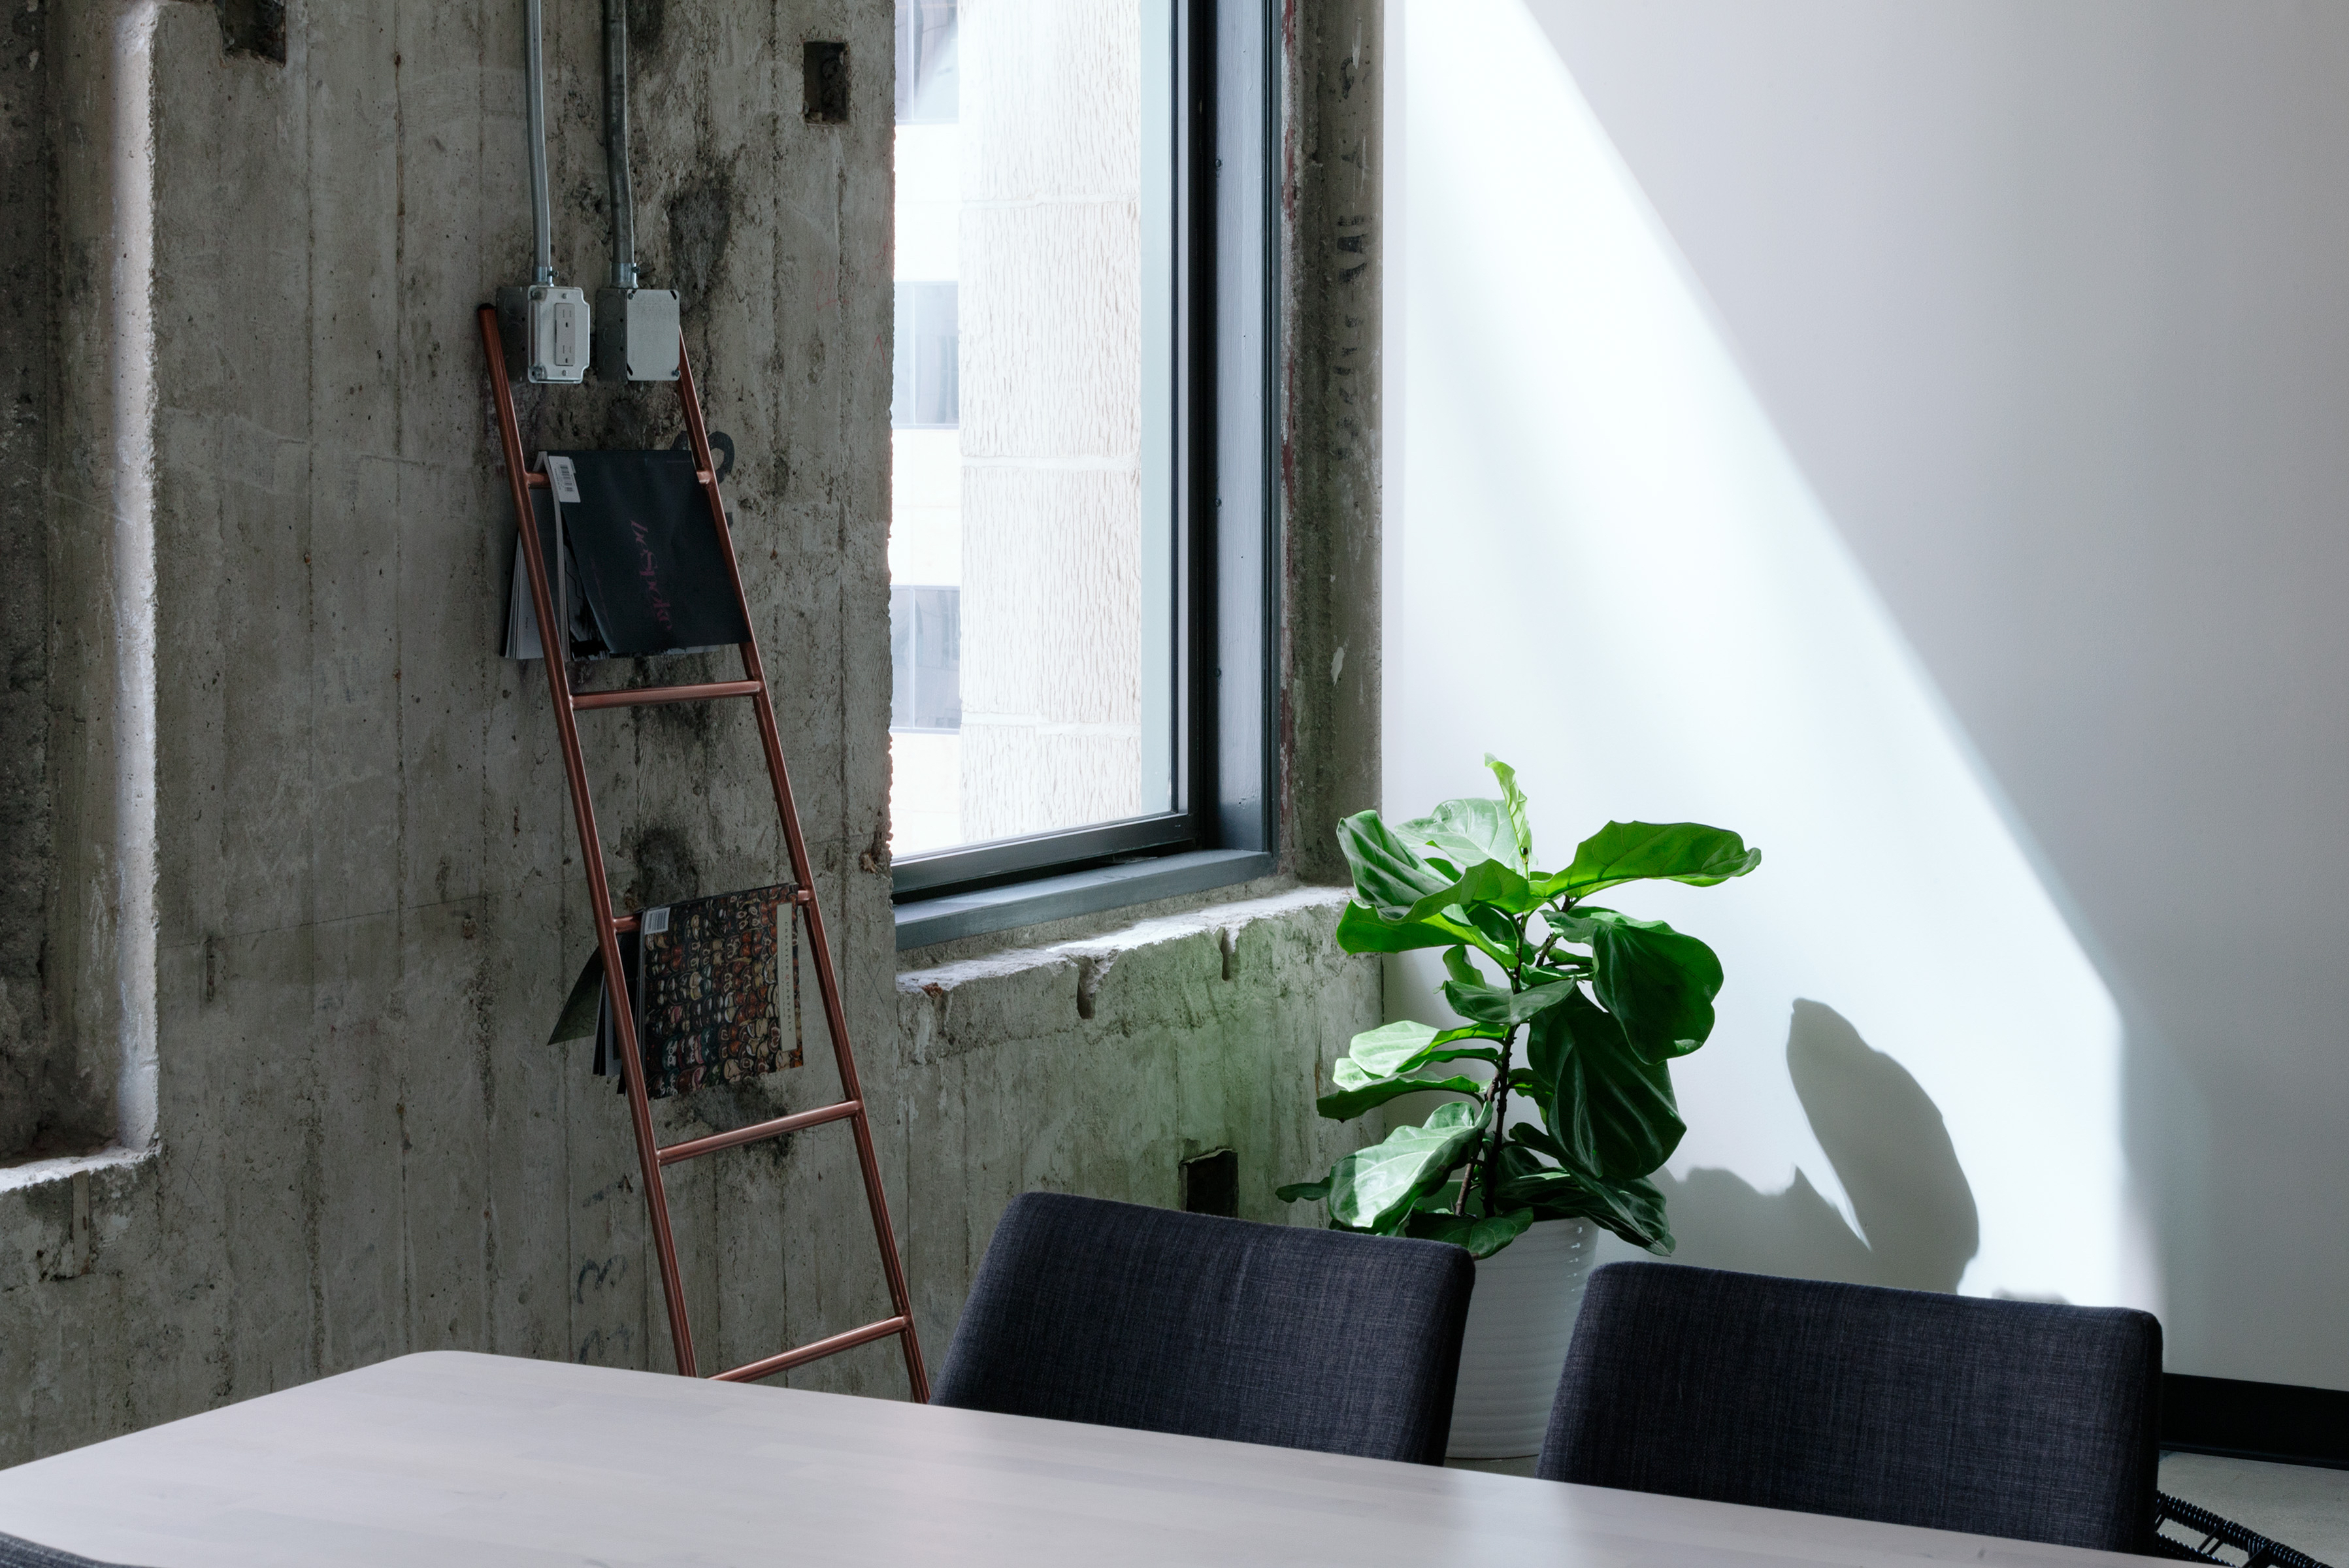
table, plant, white, house, interior, window, home, wall, office, furniture, room, lighting, apartment, greenery, interior design, design, window covering